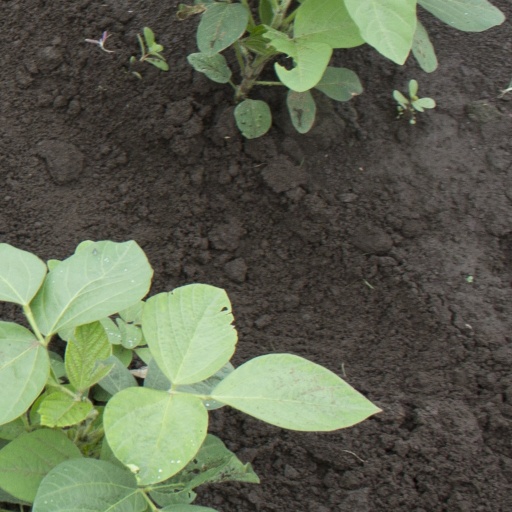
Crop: soybean